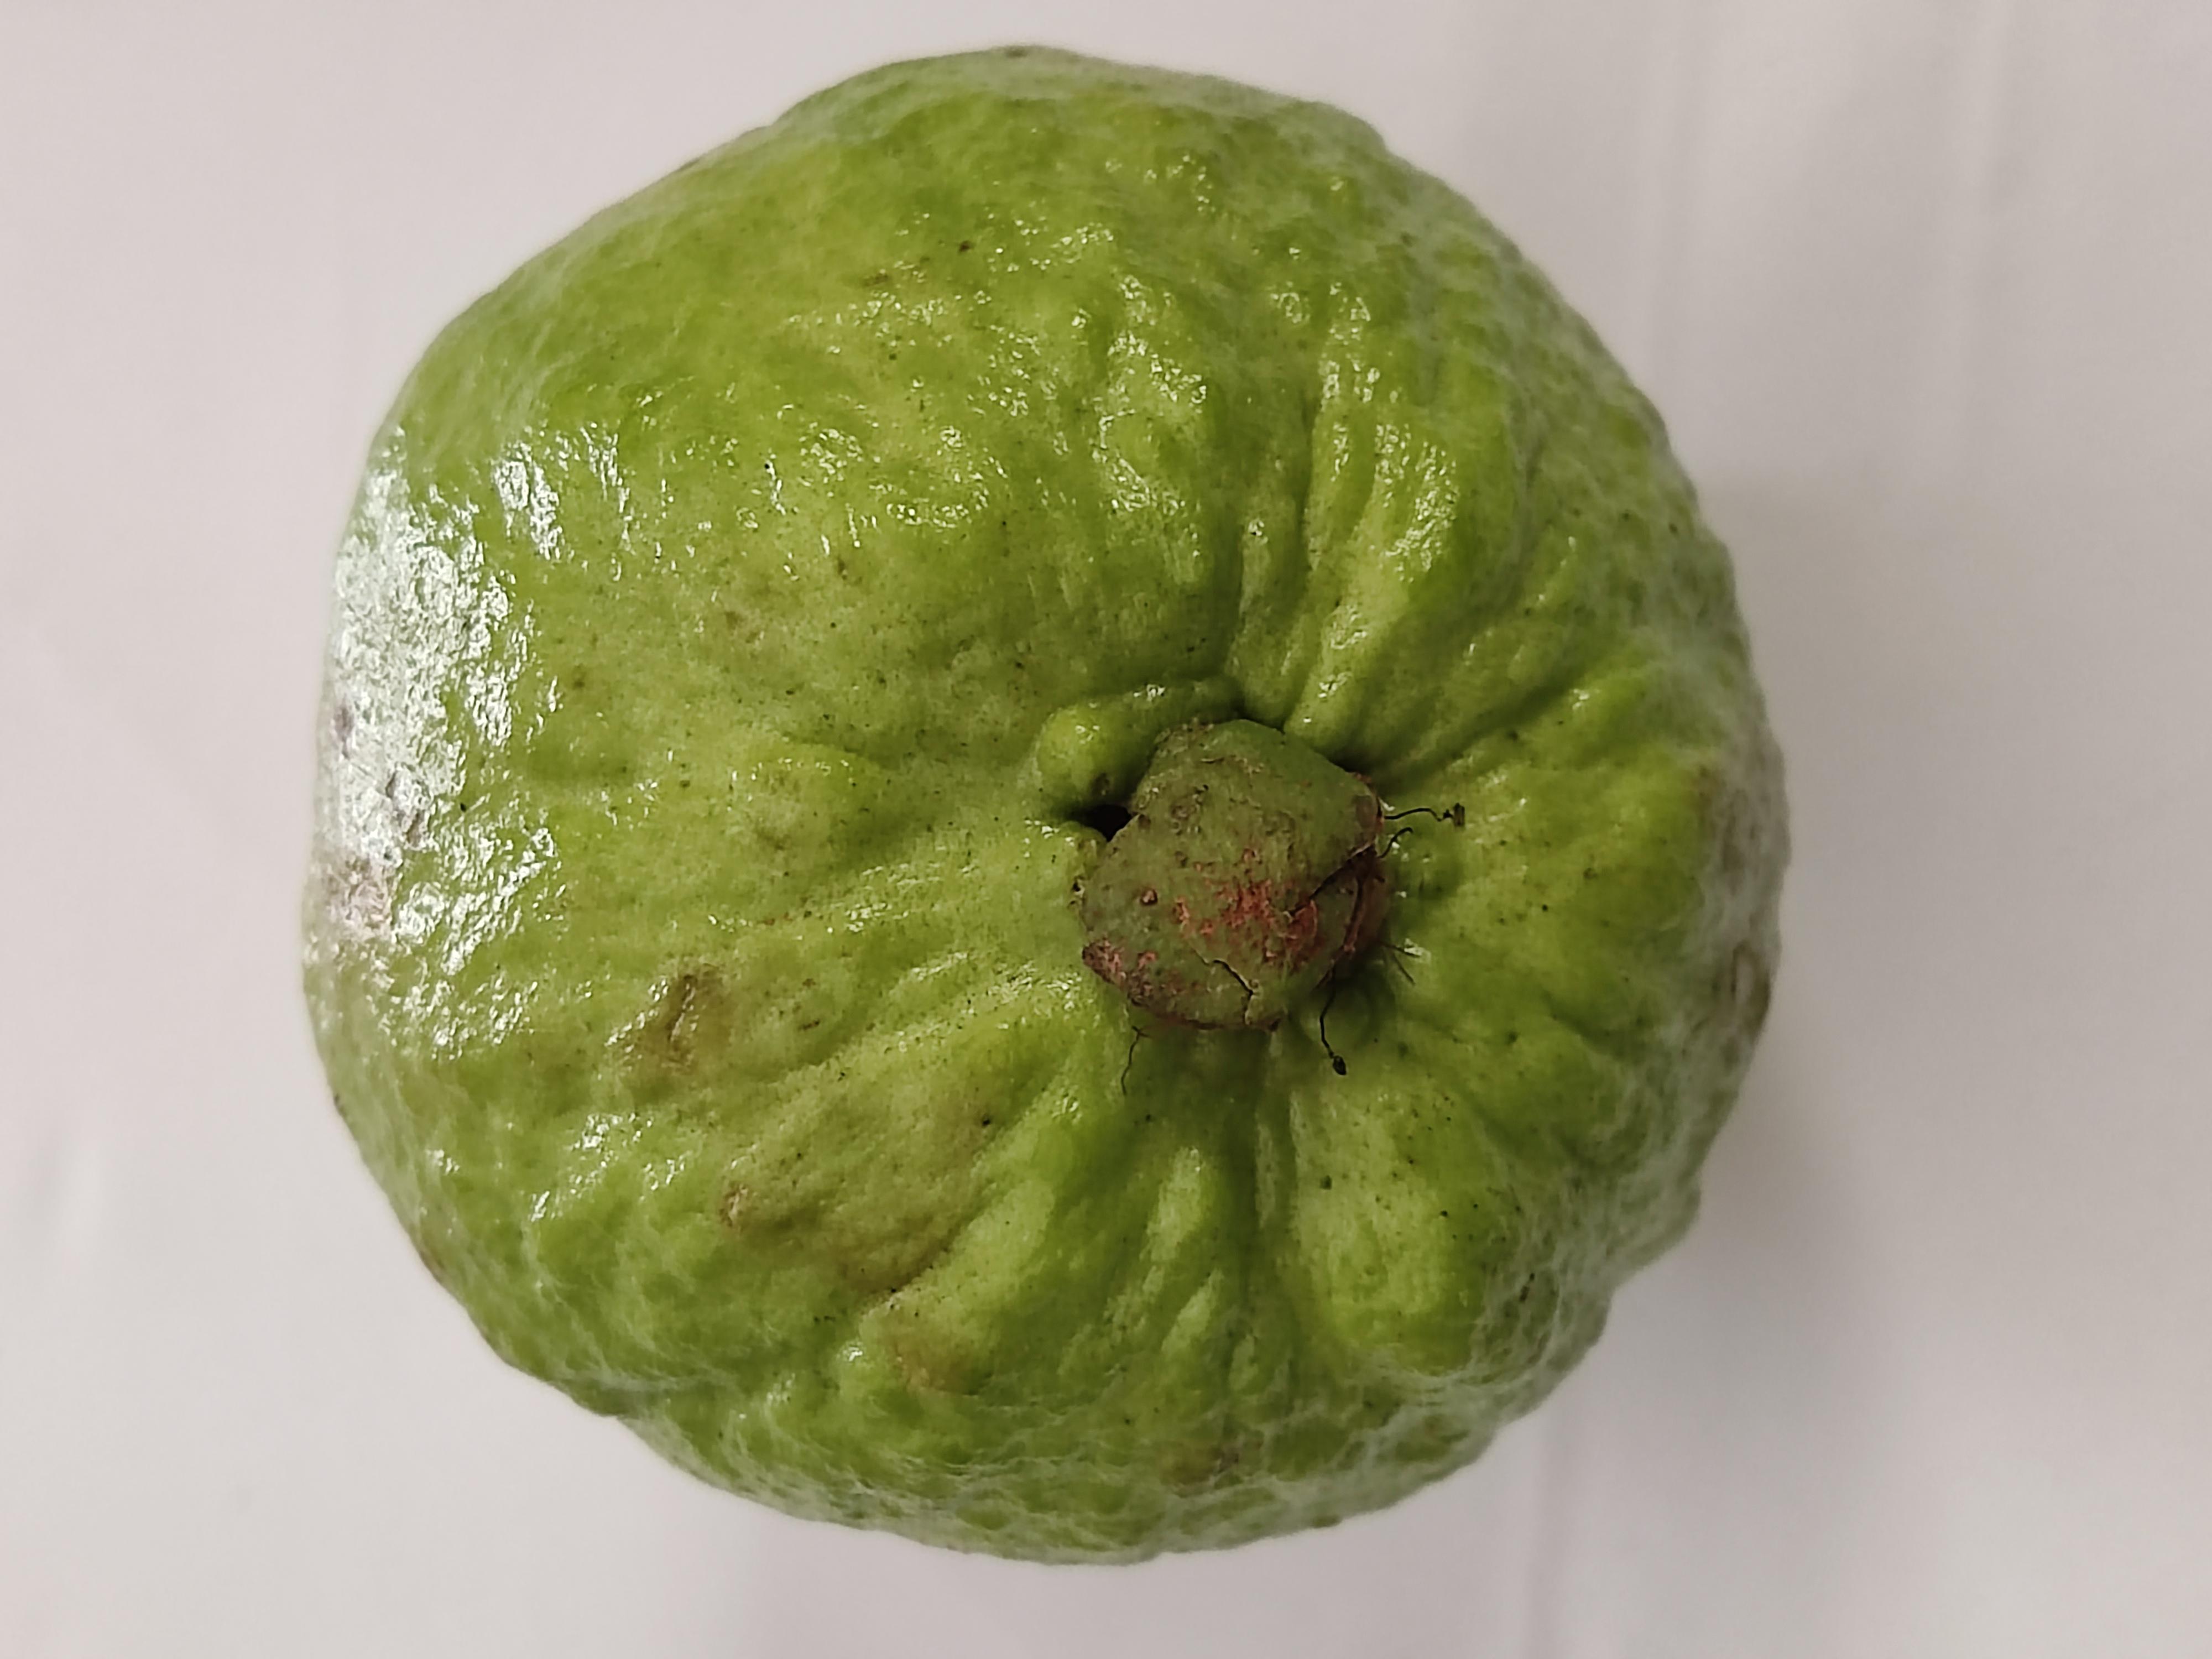
Crop type: Guava